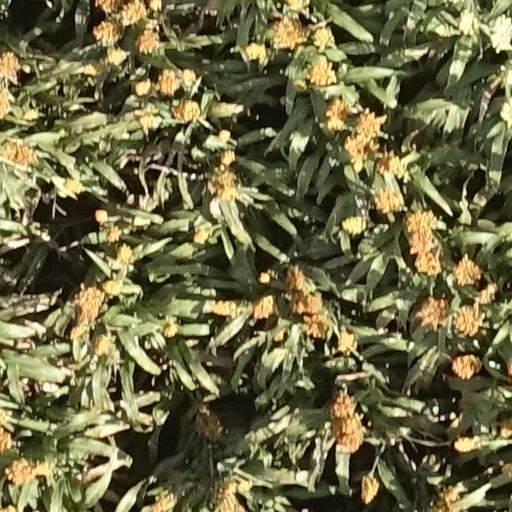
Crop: sorghum